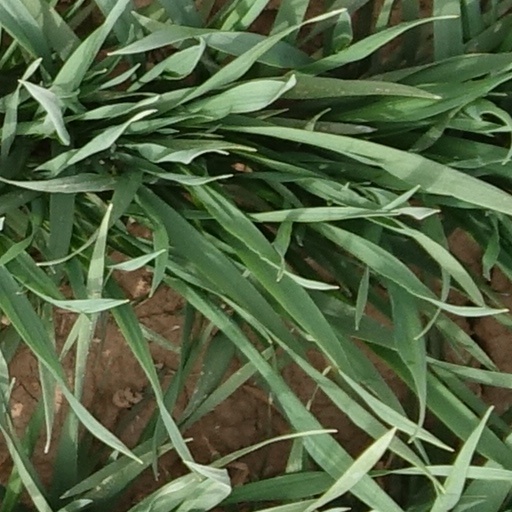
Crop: wheat